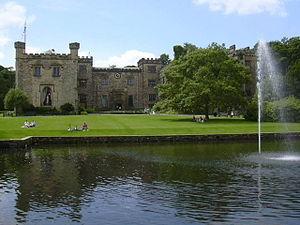
Burnley est une ville du Lancashire, en Angleterre, située à une trentaine de kilomètres de Manchester. Elle compte environ 75 000 habitants.